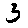
Label: 3